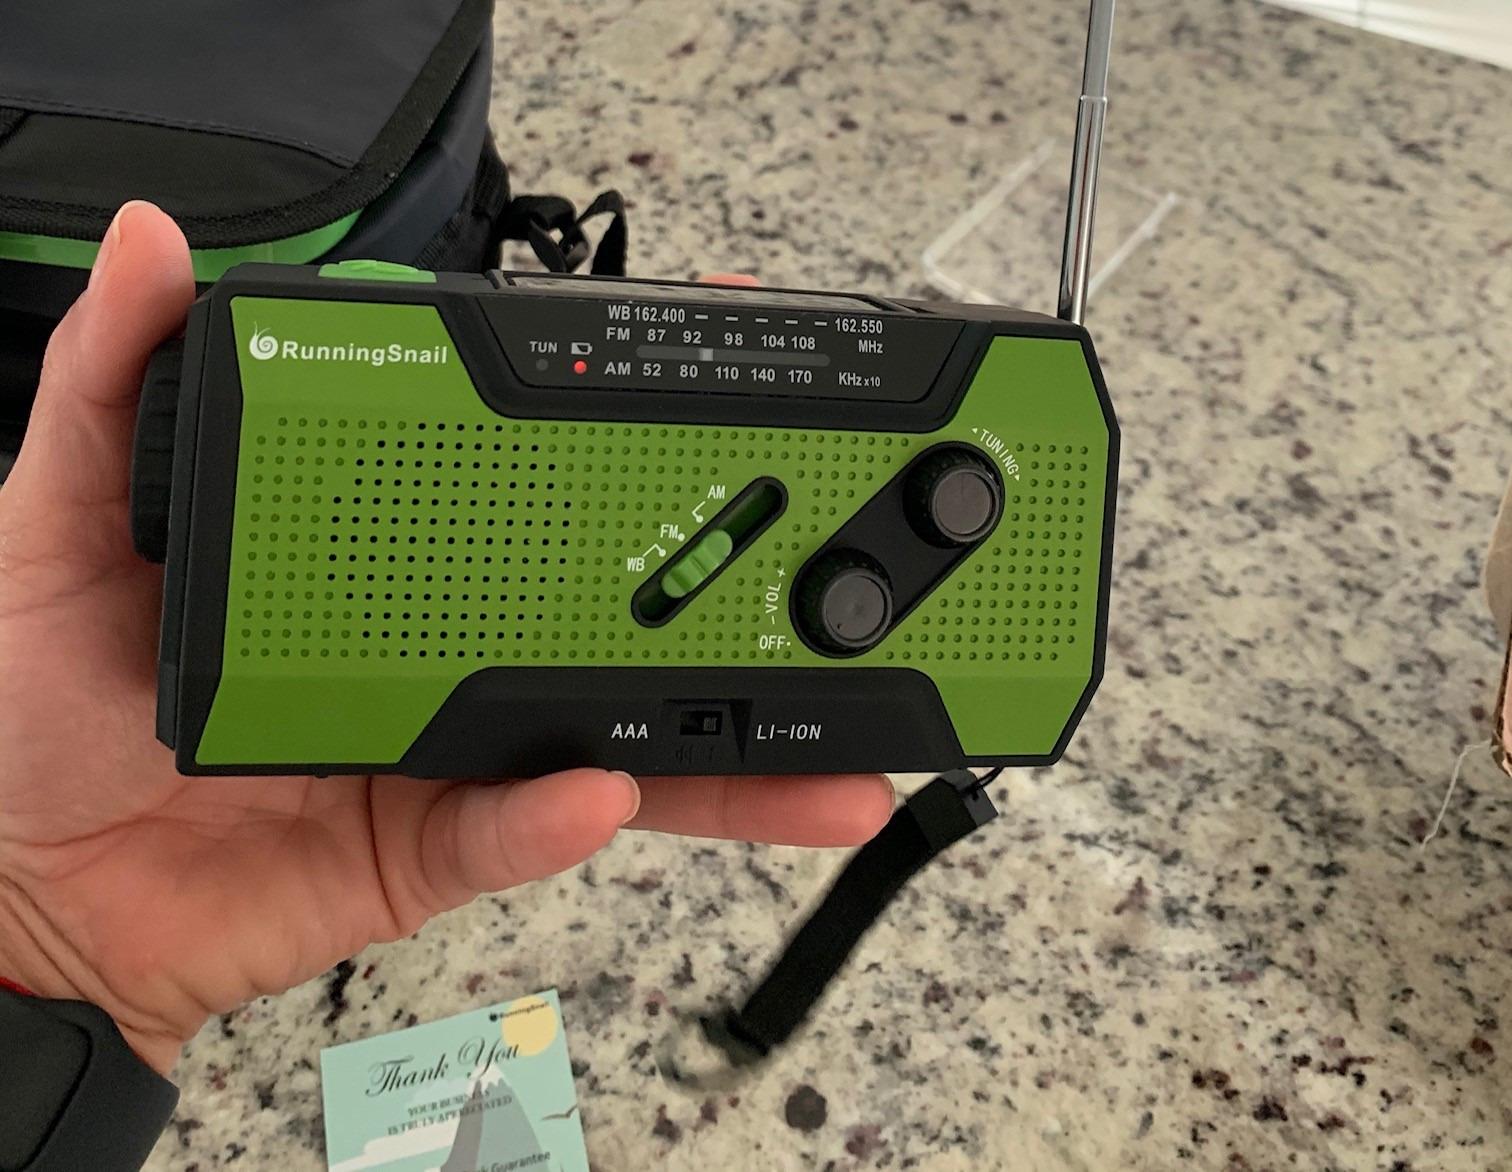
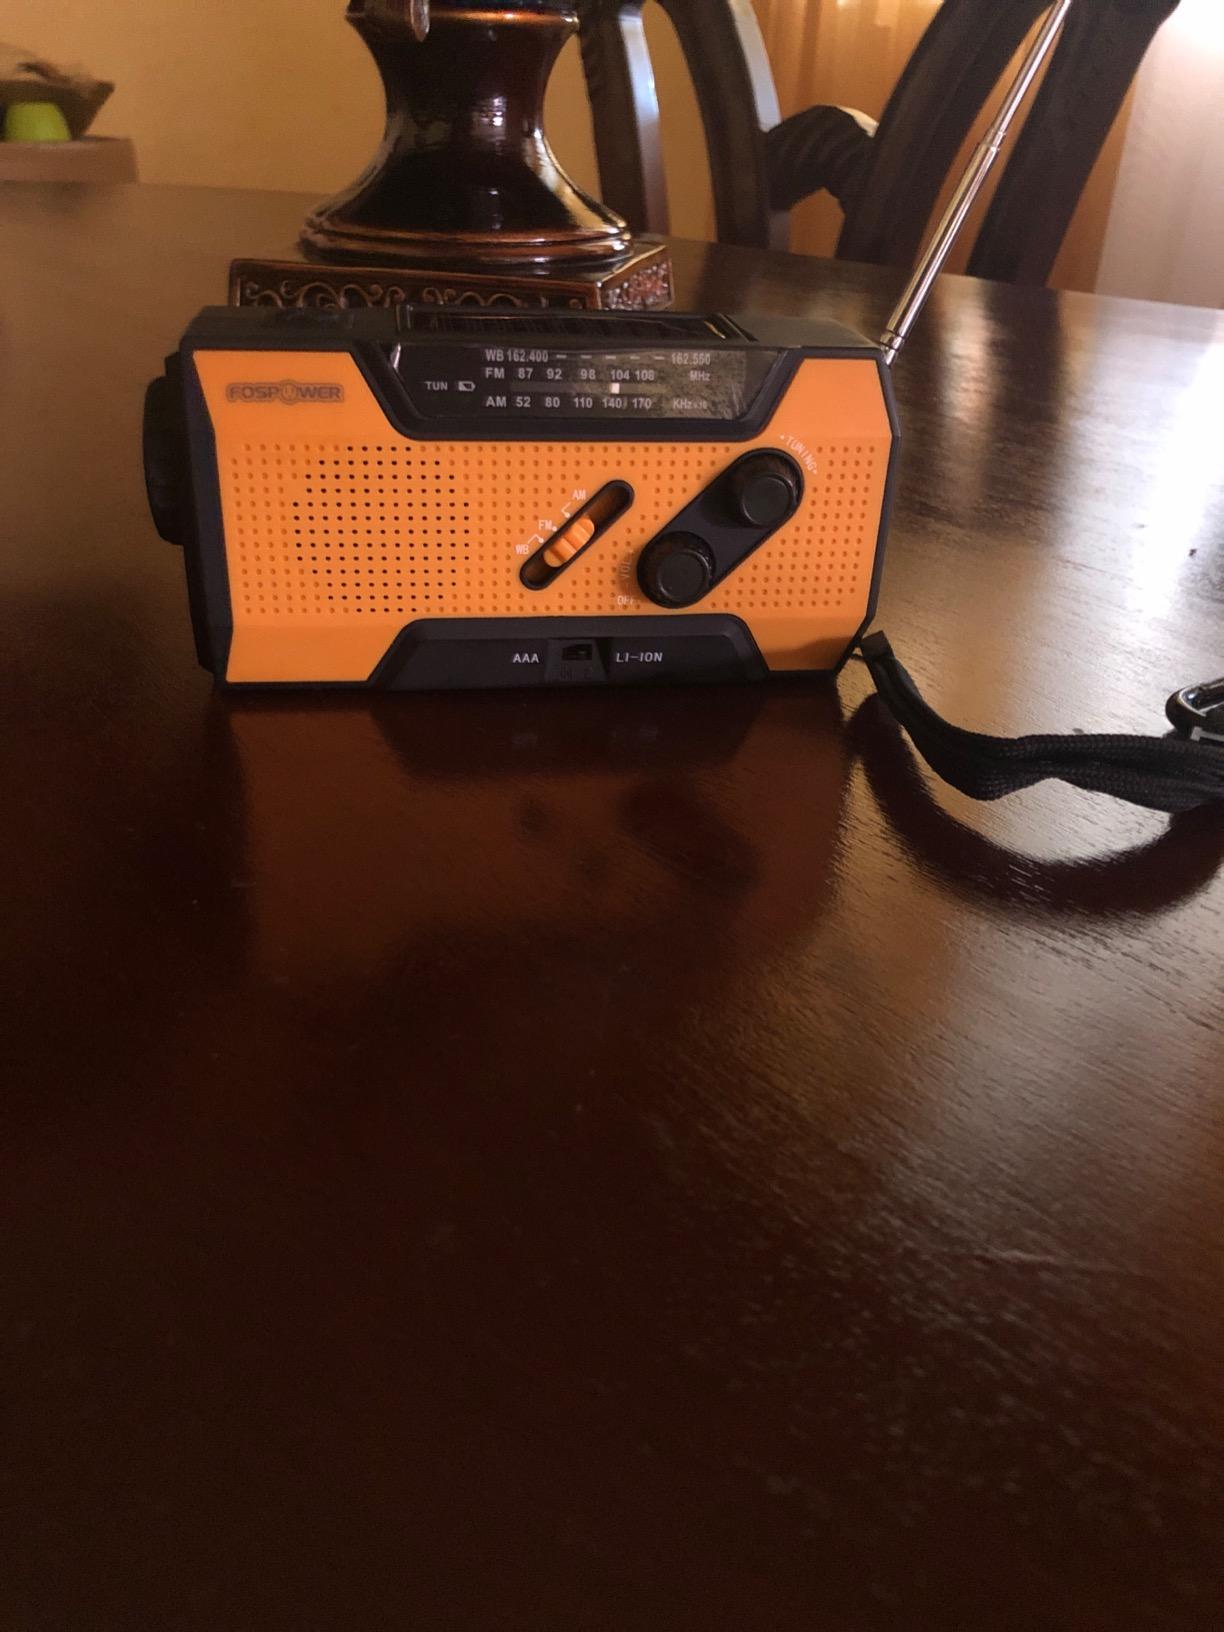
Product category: radio
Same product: no